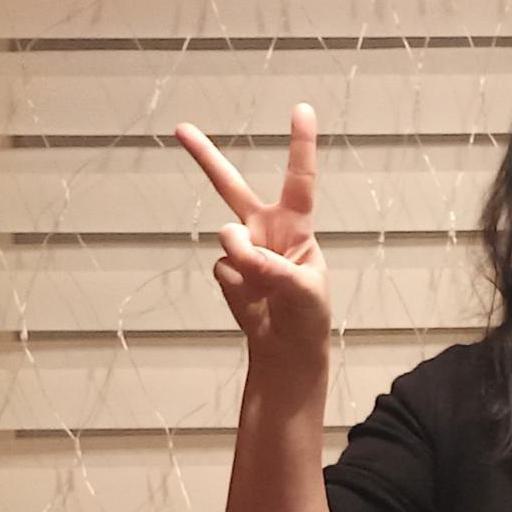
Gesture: peace